Dongyi

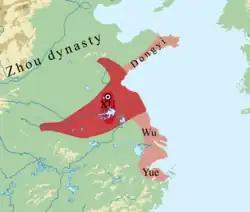
Ancient Xu (徐) state at its greatest extent in the mid 8th century BC. 1) dark red: Xu heartland; 2) red: Xu-led Huaiyi confederation; 3) pink: Xu allies or under Xu influence.

The modern Chinese regular script character for "yí" combines radicals (recurring character elements) "da" "big" and "gong" "bow", which are also seen in the seal script. However, "yí" was written in the earlier bronze script as a person wrapped with something, and in the earliest oracle bone script as a person with a bent back and legs.